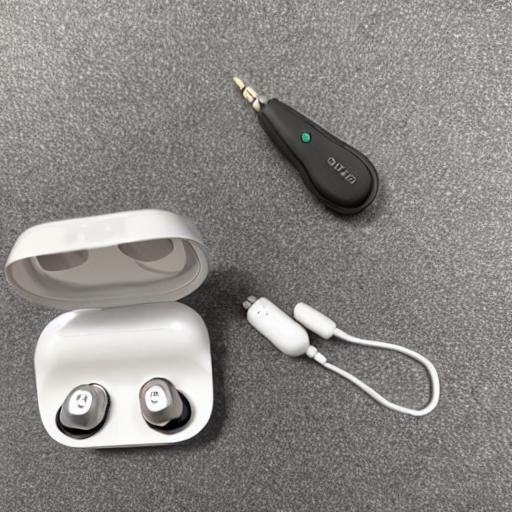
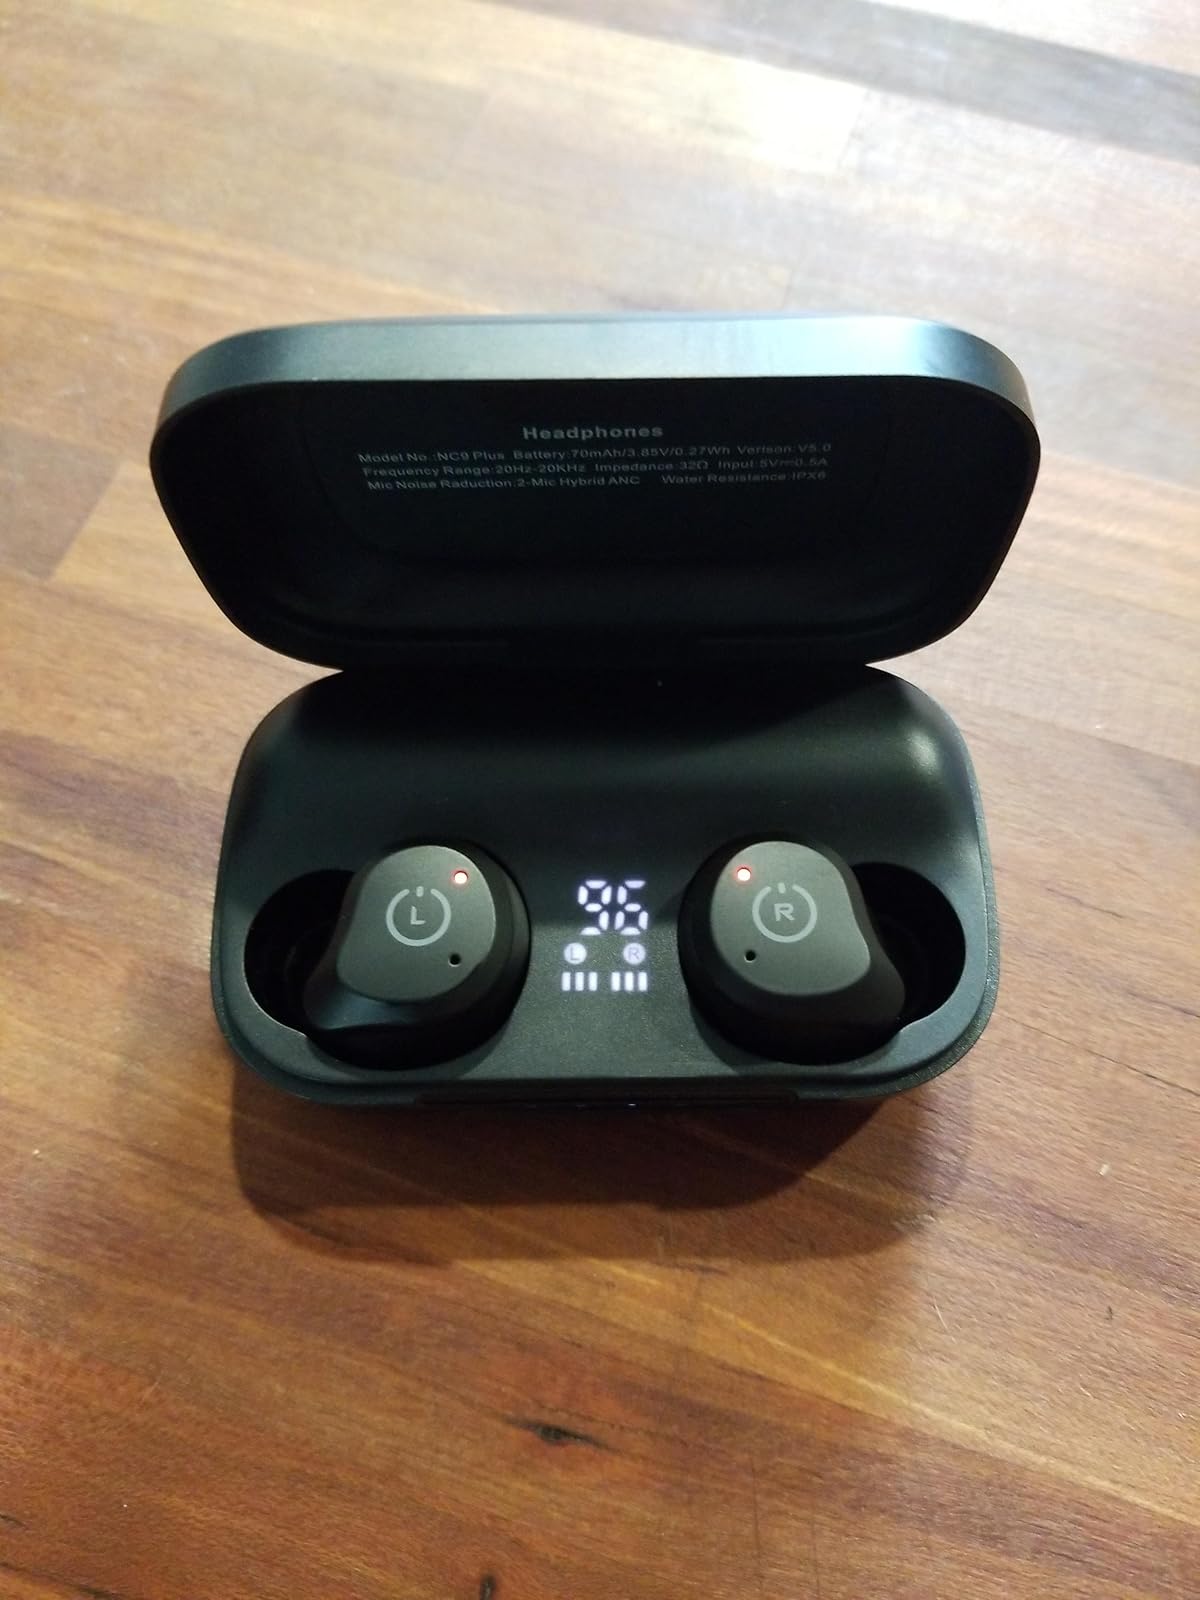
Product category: earbuds
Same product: no